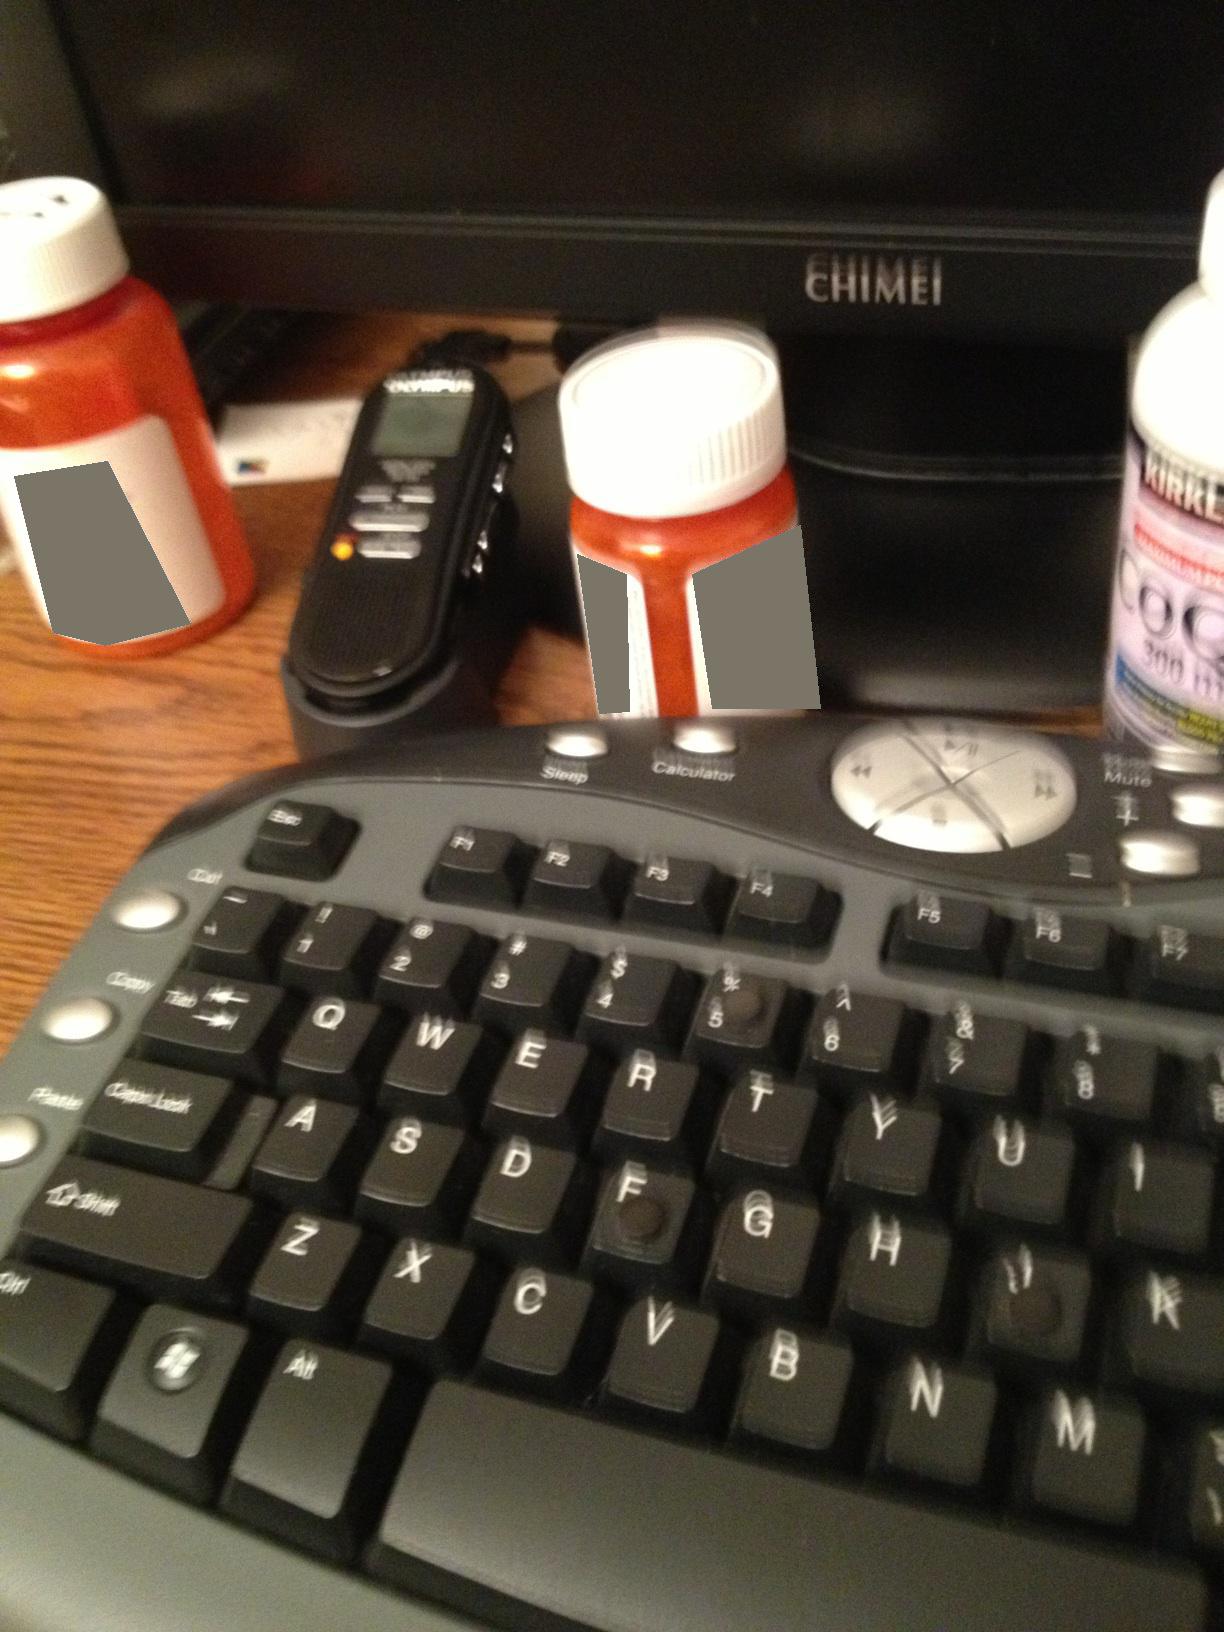Question: What is this?
Answer: keyboard